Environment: real
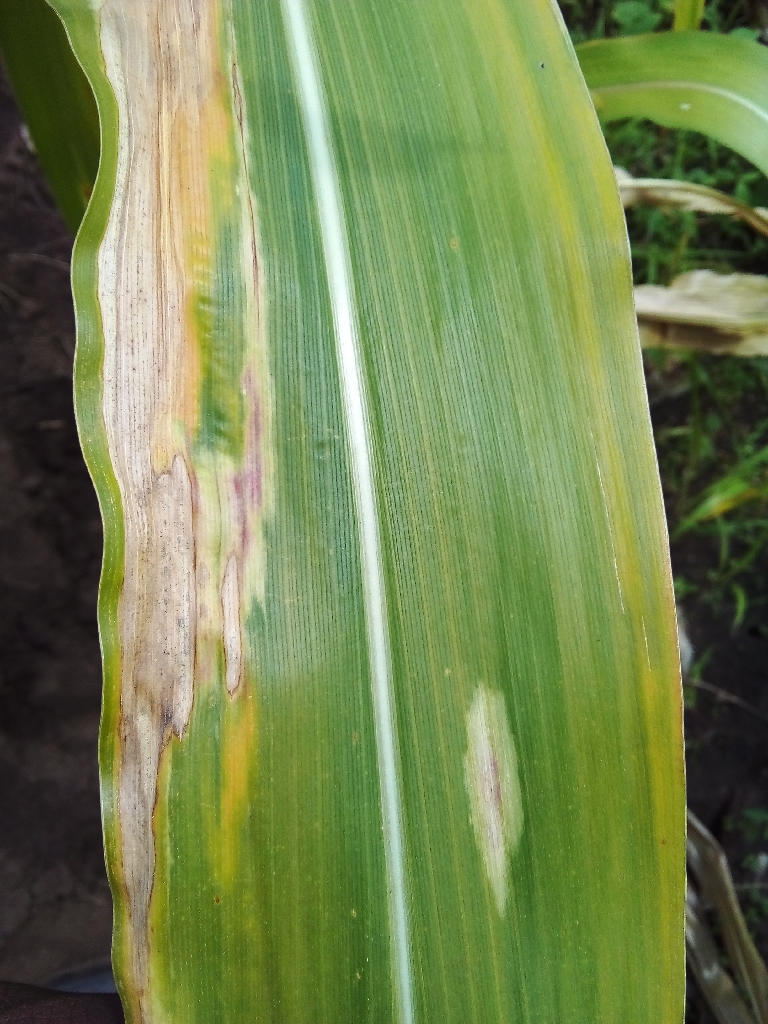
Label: northern_corn_leaf_blight